Amagasaki derailment

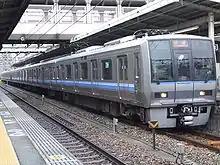
A 207 series EMU train similar to the one involved in the Amagasaki rail crash

The train involved was train number 5418M, a limited-stop "Rapid" commuter service from Takarazuka Station to Dōshishamae Station. It was a seven-car 207 series electric multiple unit (EMU) formation consisting of a four-car set and a three-car set coupled together as shown below, with Car 1 leading. The train was carrying approximately 700 passengers at the time of the accident.